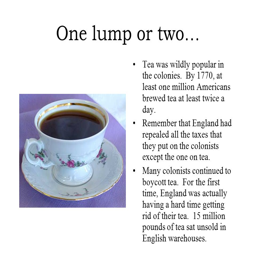
lump ... tea was wildly popular in the colonies .